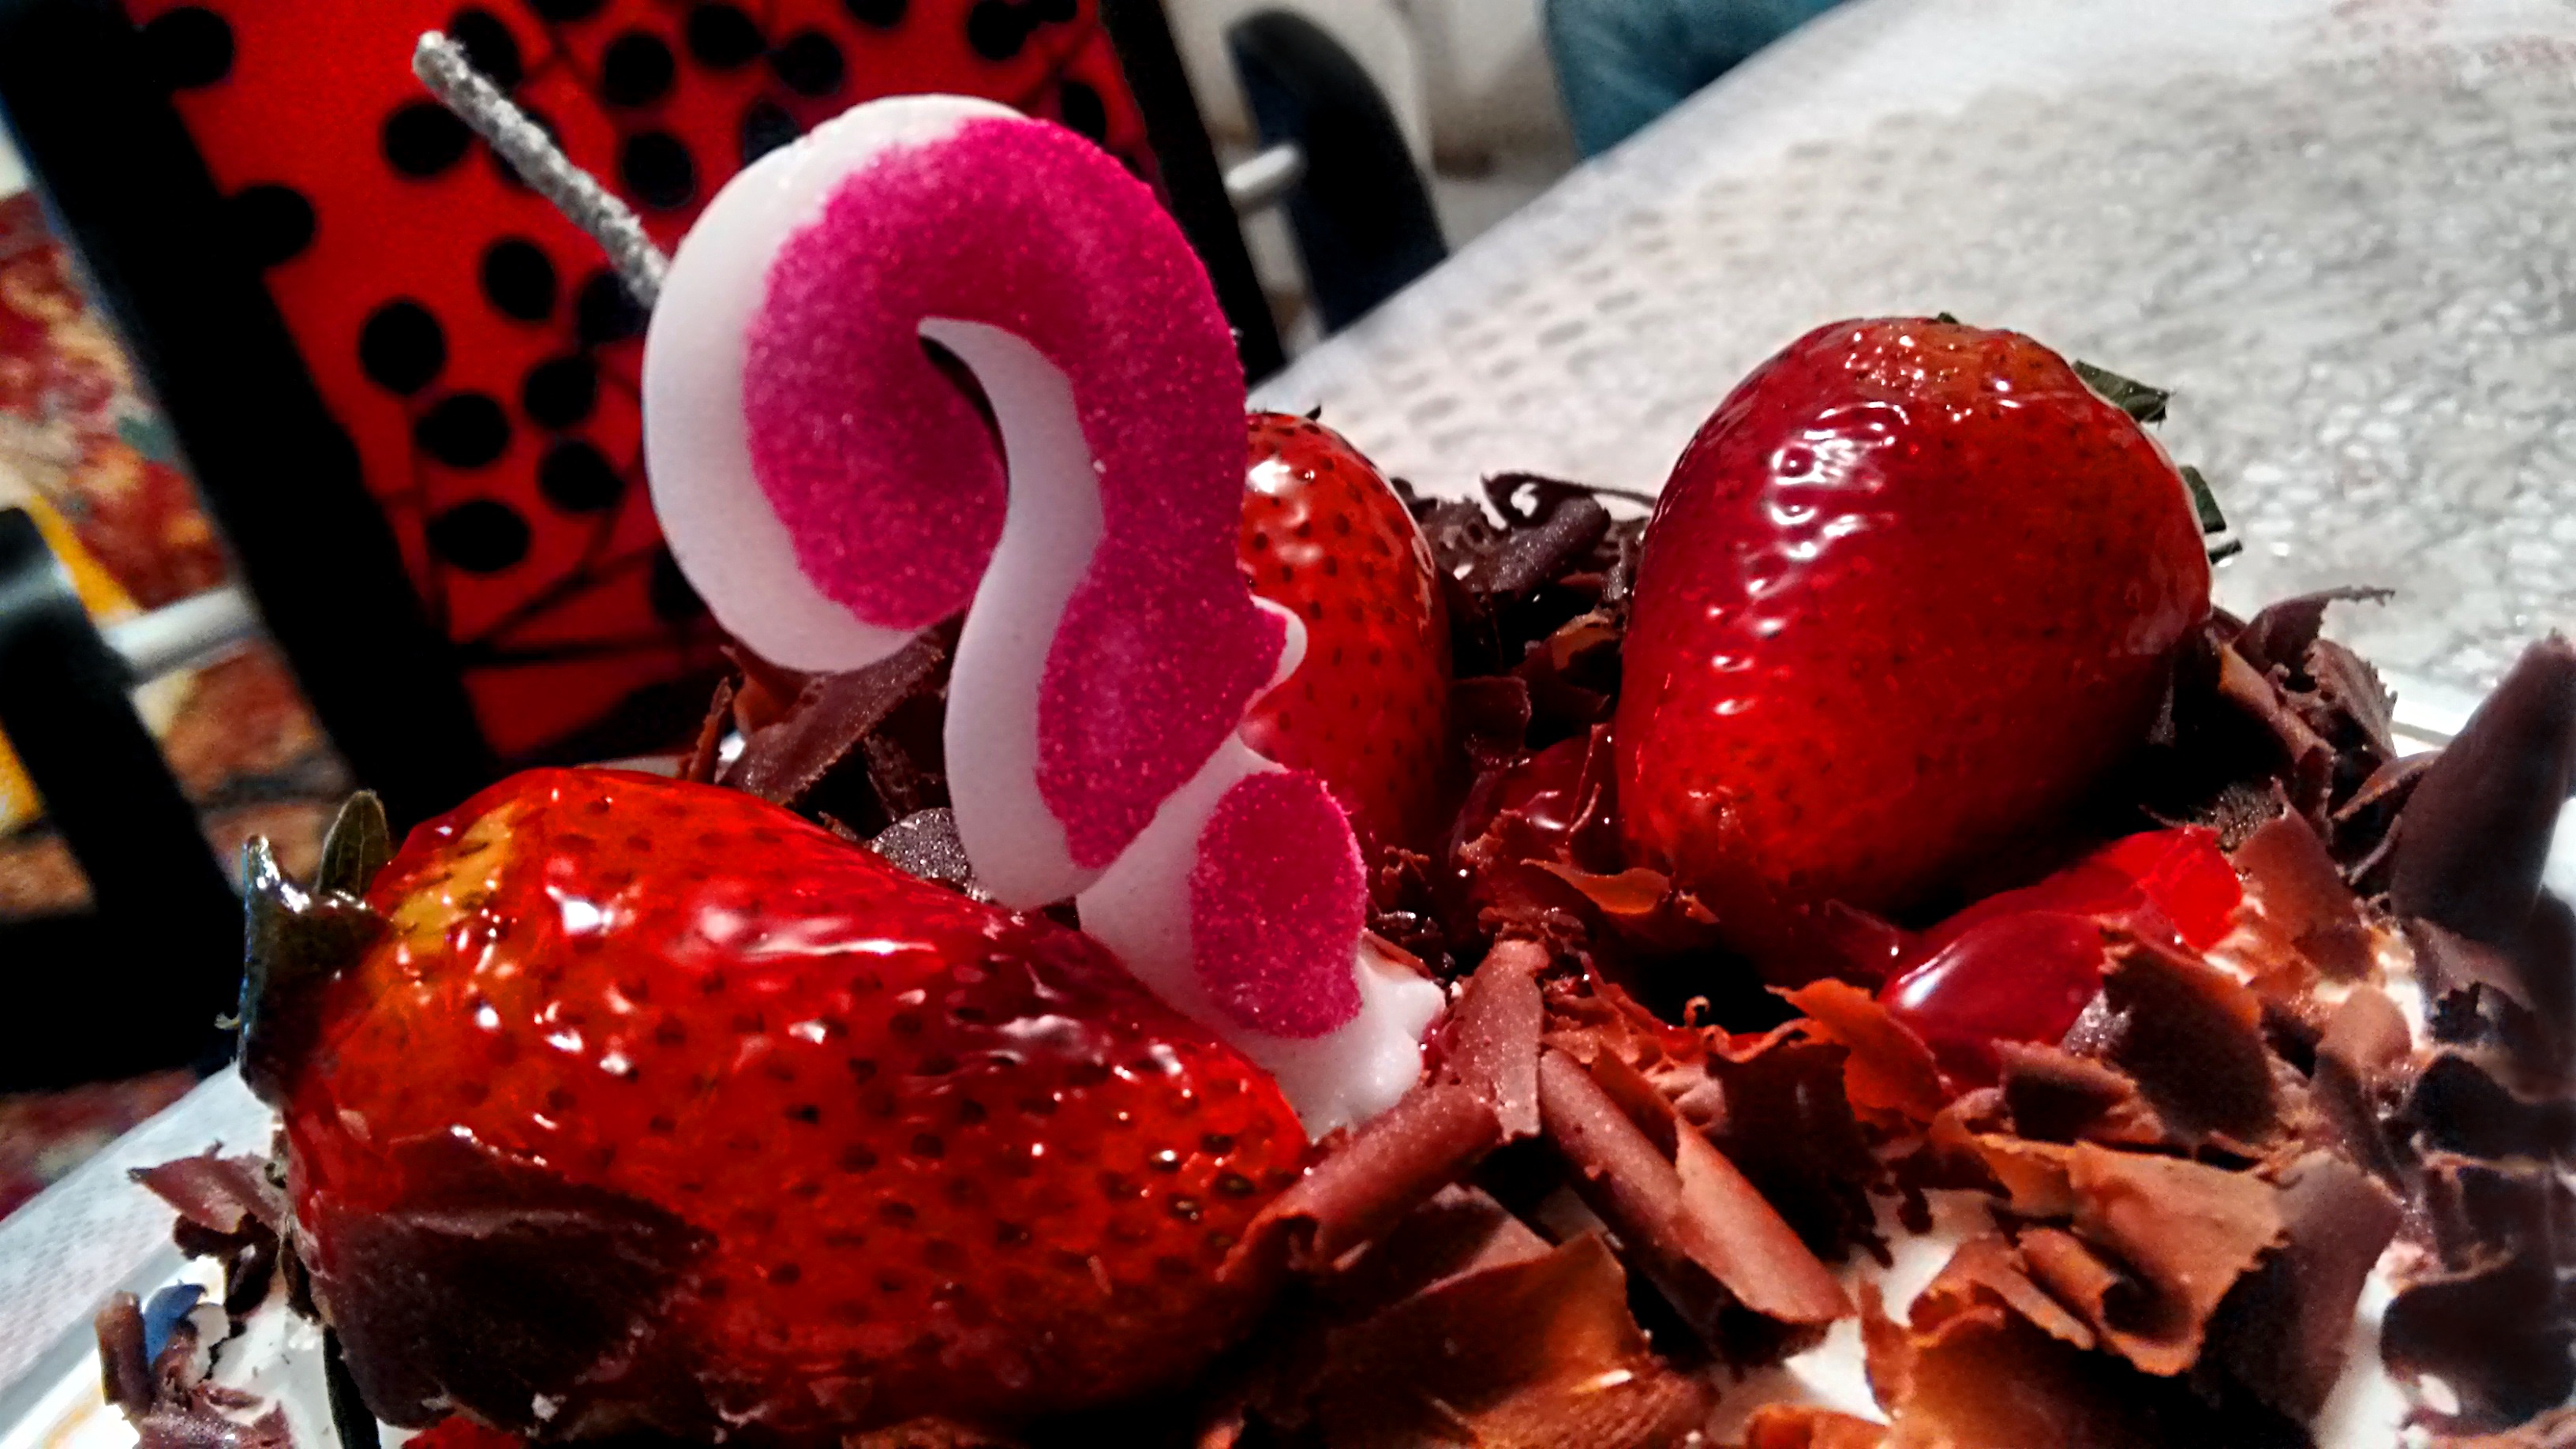
flower, petal, food, red, produce, color, organ, sweetness, macro photography